I Love Jenni

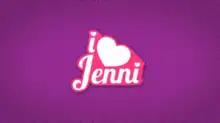

I Love Jenni is an American reality television series on Universo that debuted on March 5, 2011, and concluded on August 11, 2013. "I Love Jenni" documents the personal and professional life of Mexican-American singer Jenni Rivera and those close to her.